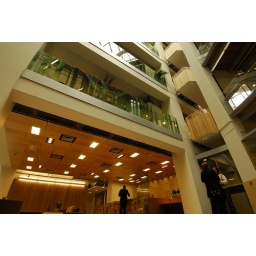
DoC 5-star green building in Wellington